Erie, Pennsylvania

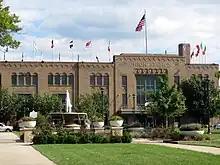
Union Station is served by Amtrak's "Lake Shore Limited".

The daily broadsheet "Erie Times-News" circulates approximately 29,557 copies on weekdays and 38,248 on Sundays, based on a 2018 Gannett audit. The alternative weekly "Erie Reader" distributes around 15,000 free copies biweekly at over 300 public locations.